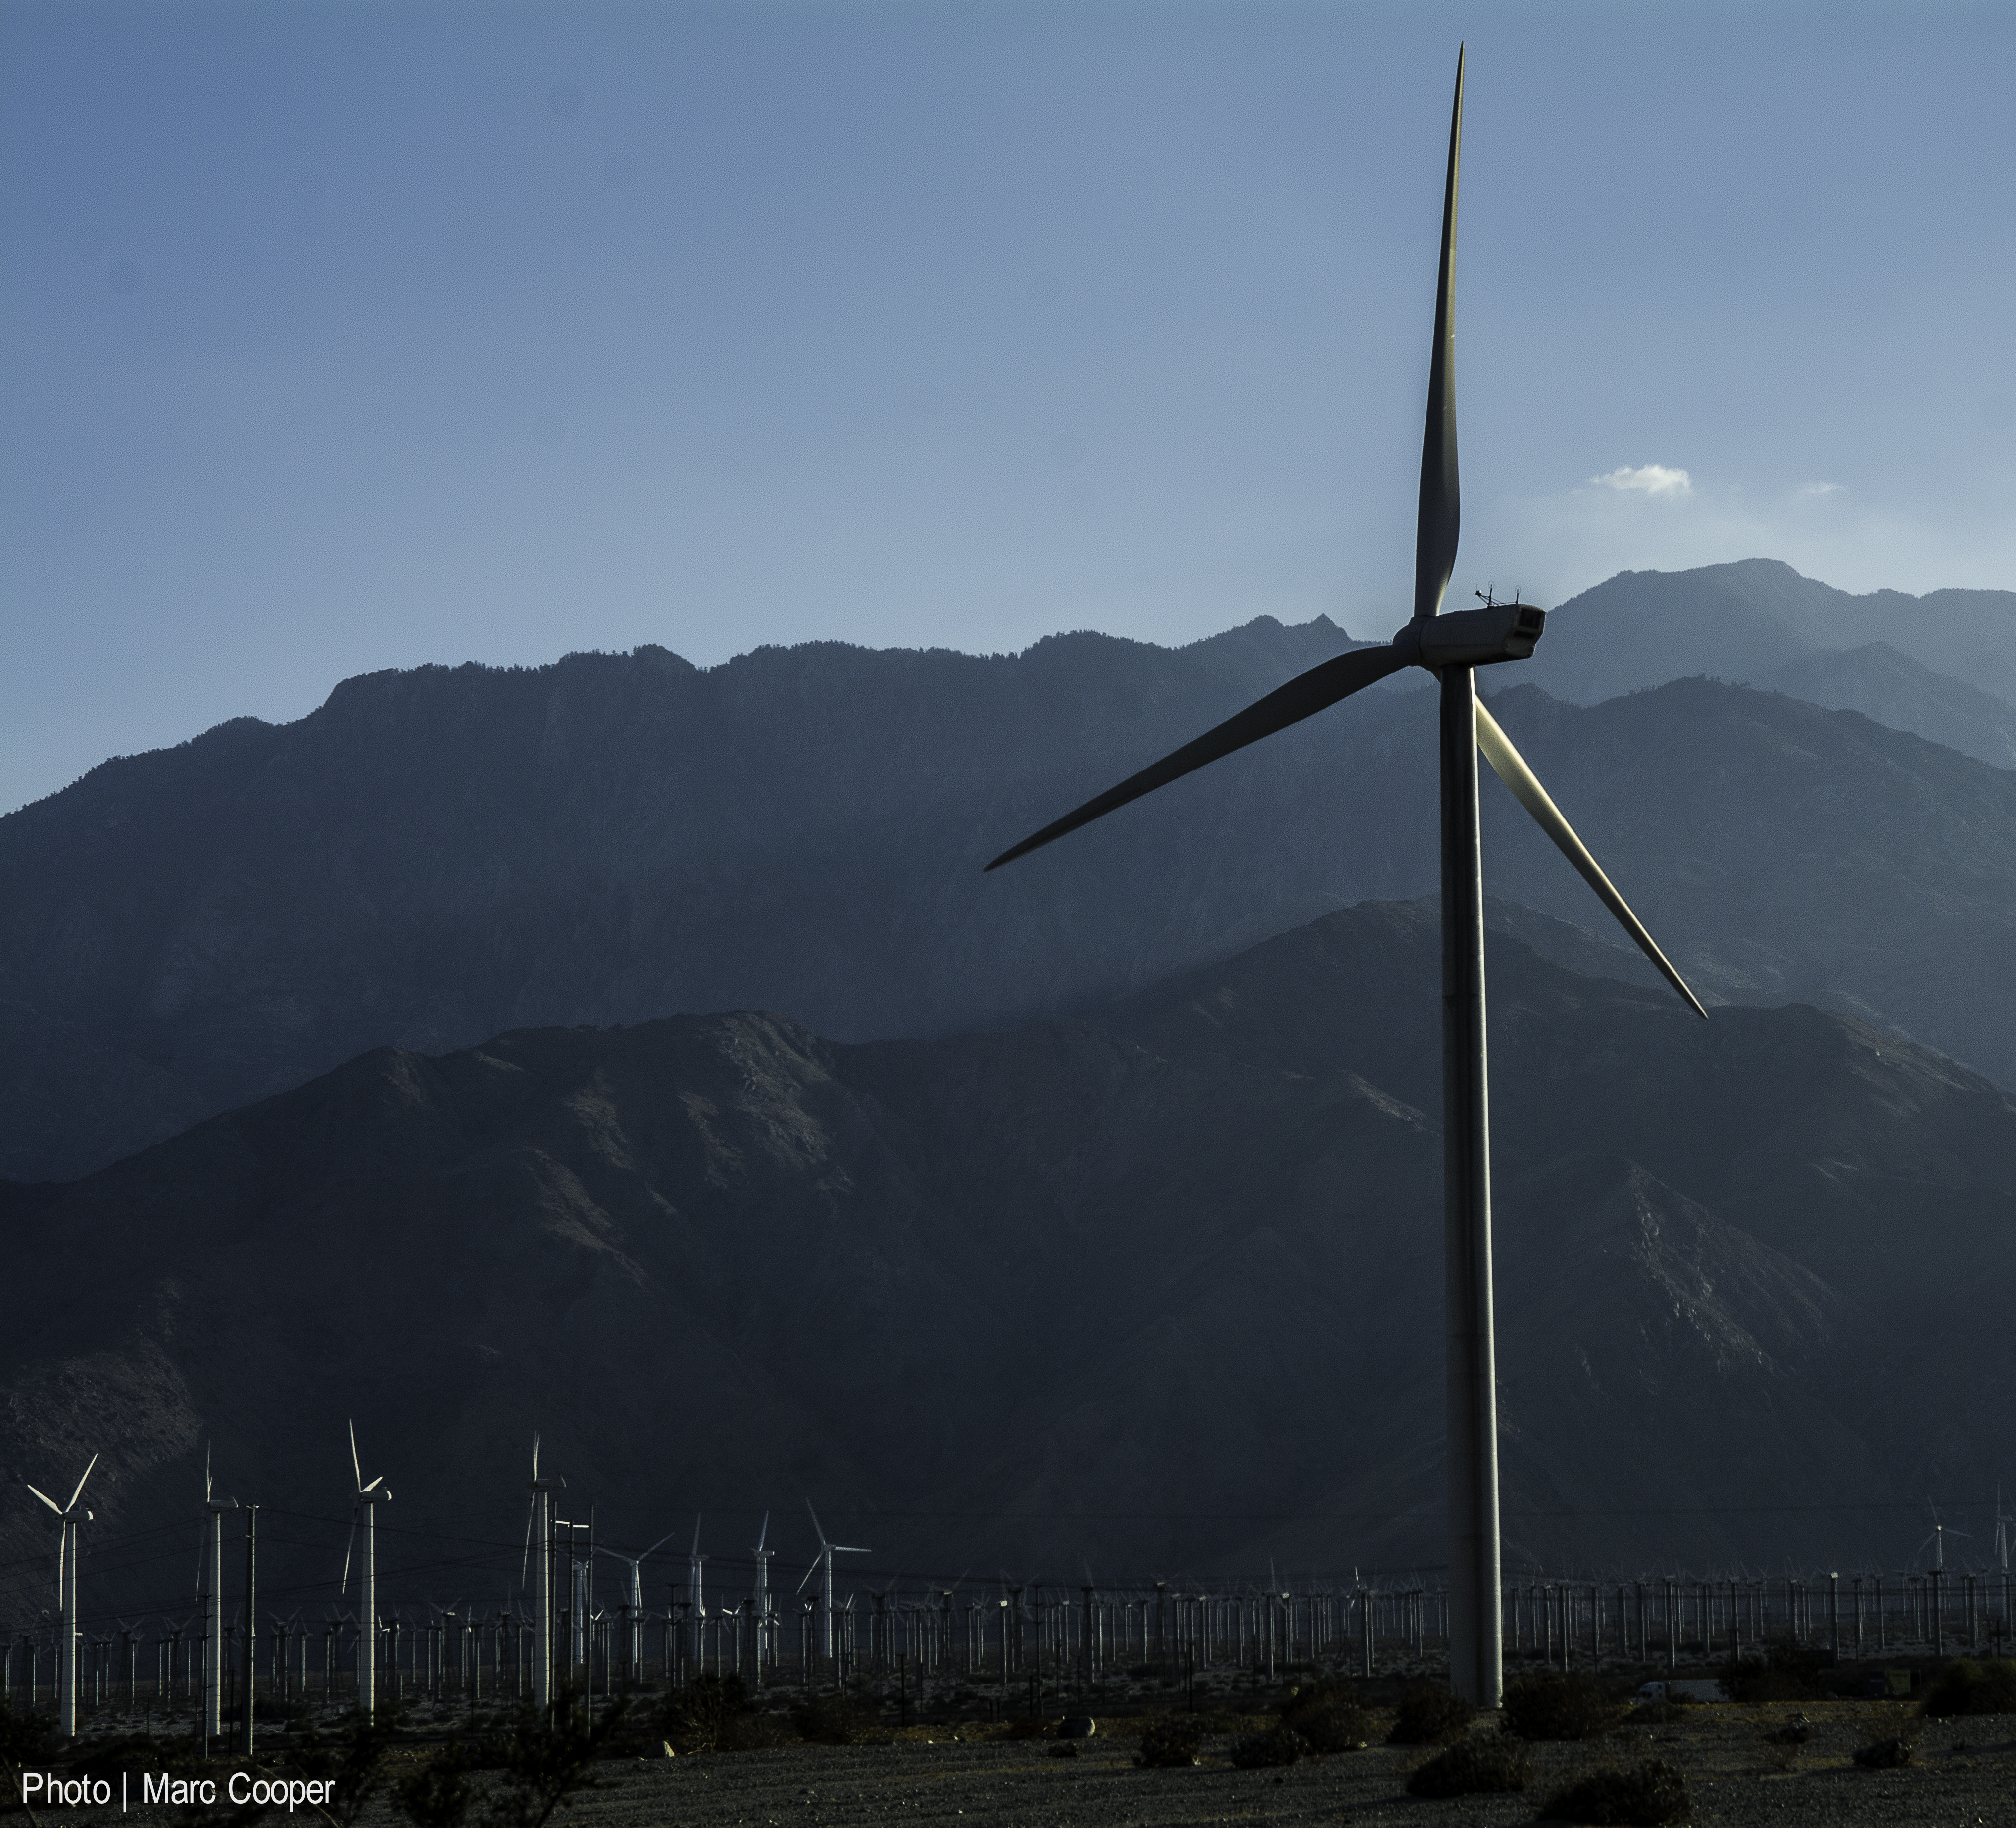
mountain, desert, windmill, wind, machine, wind turbine, energy, wind farm, marccooper, palmsprings, windmills, atmospheric phenomenon